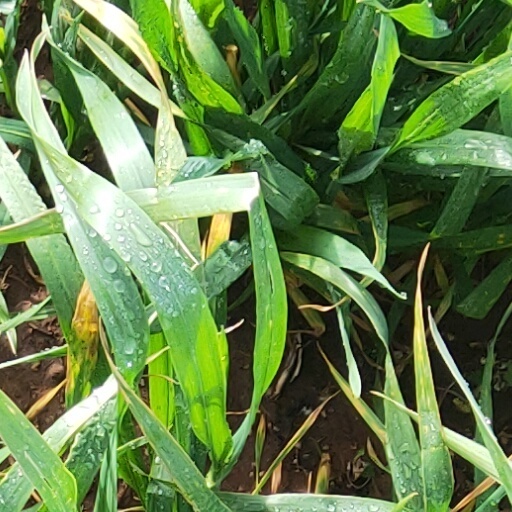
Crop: wheat